North American azaleas

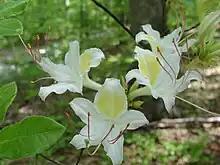
"R. eastmanii"

"Rhododendron canescens" also has the common names Piedmont Azalea, Southern Pinxter Azalea, and Wild Azalea. It grows in areas where swamps, pocosins, and savannas are present. "R. canescens" grows in northeast North Carolina, north Tennessee, southeastern Kentucky, southern Illinois, eastern Oklahoma, southern Arkansas, the peninsula of Florida, and southeast Texas. It blooms early March to May.